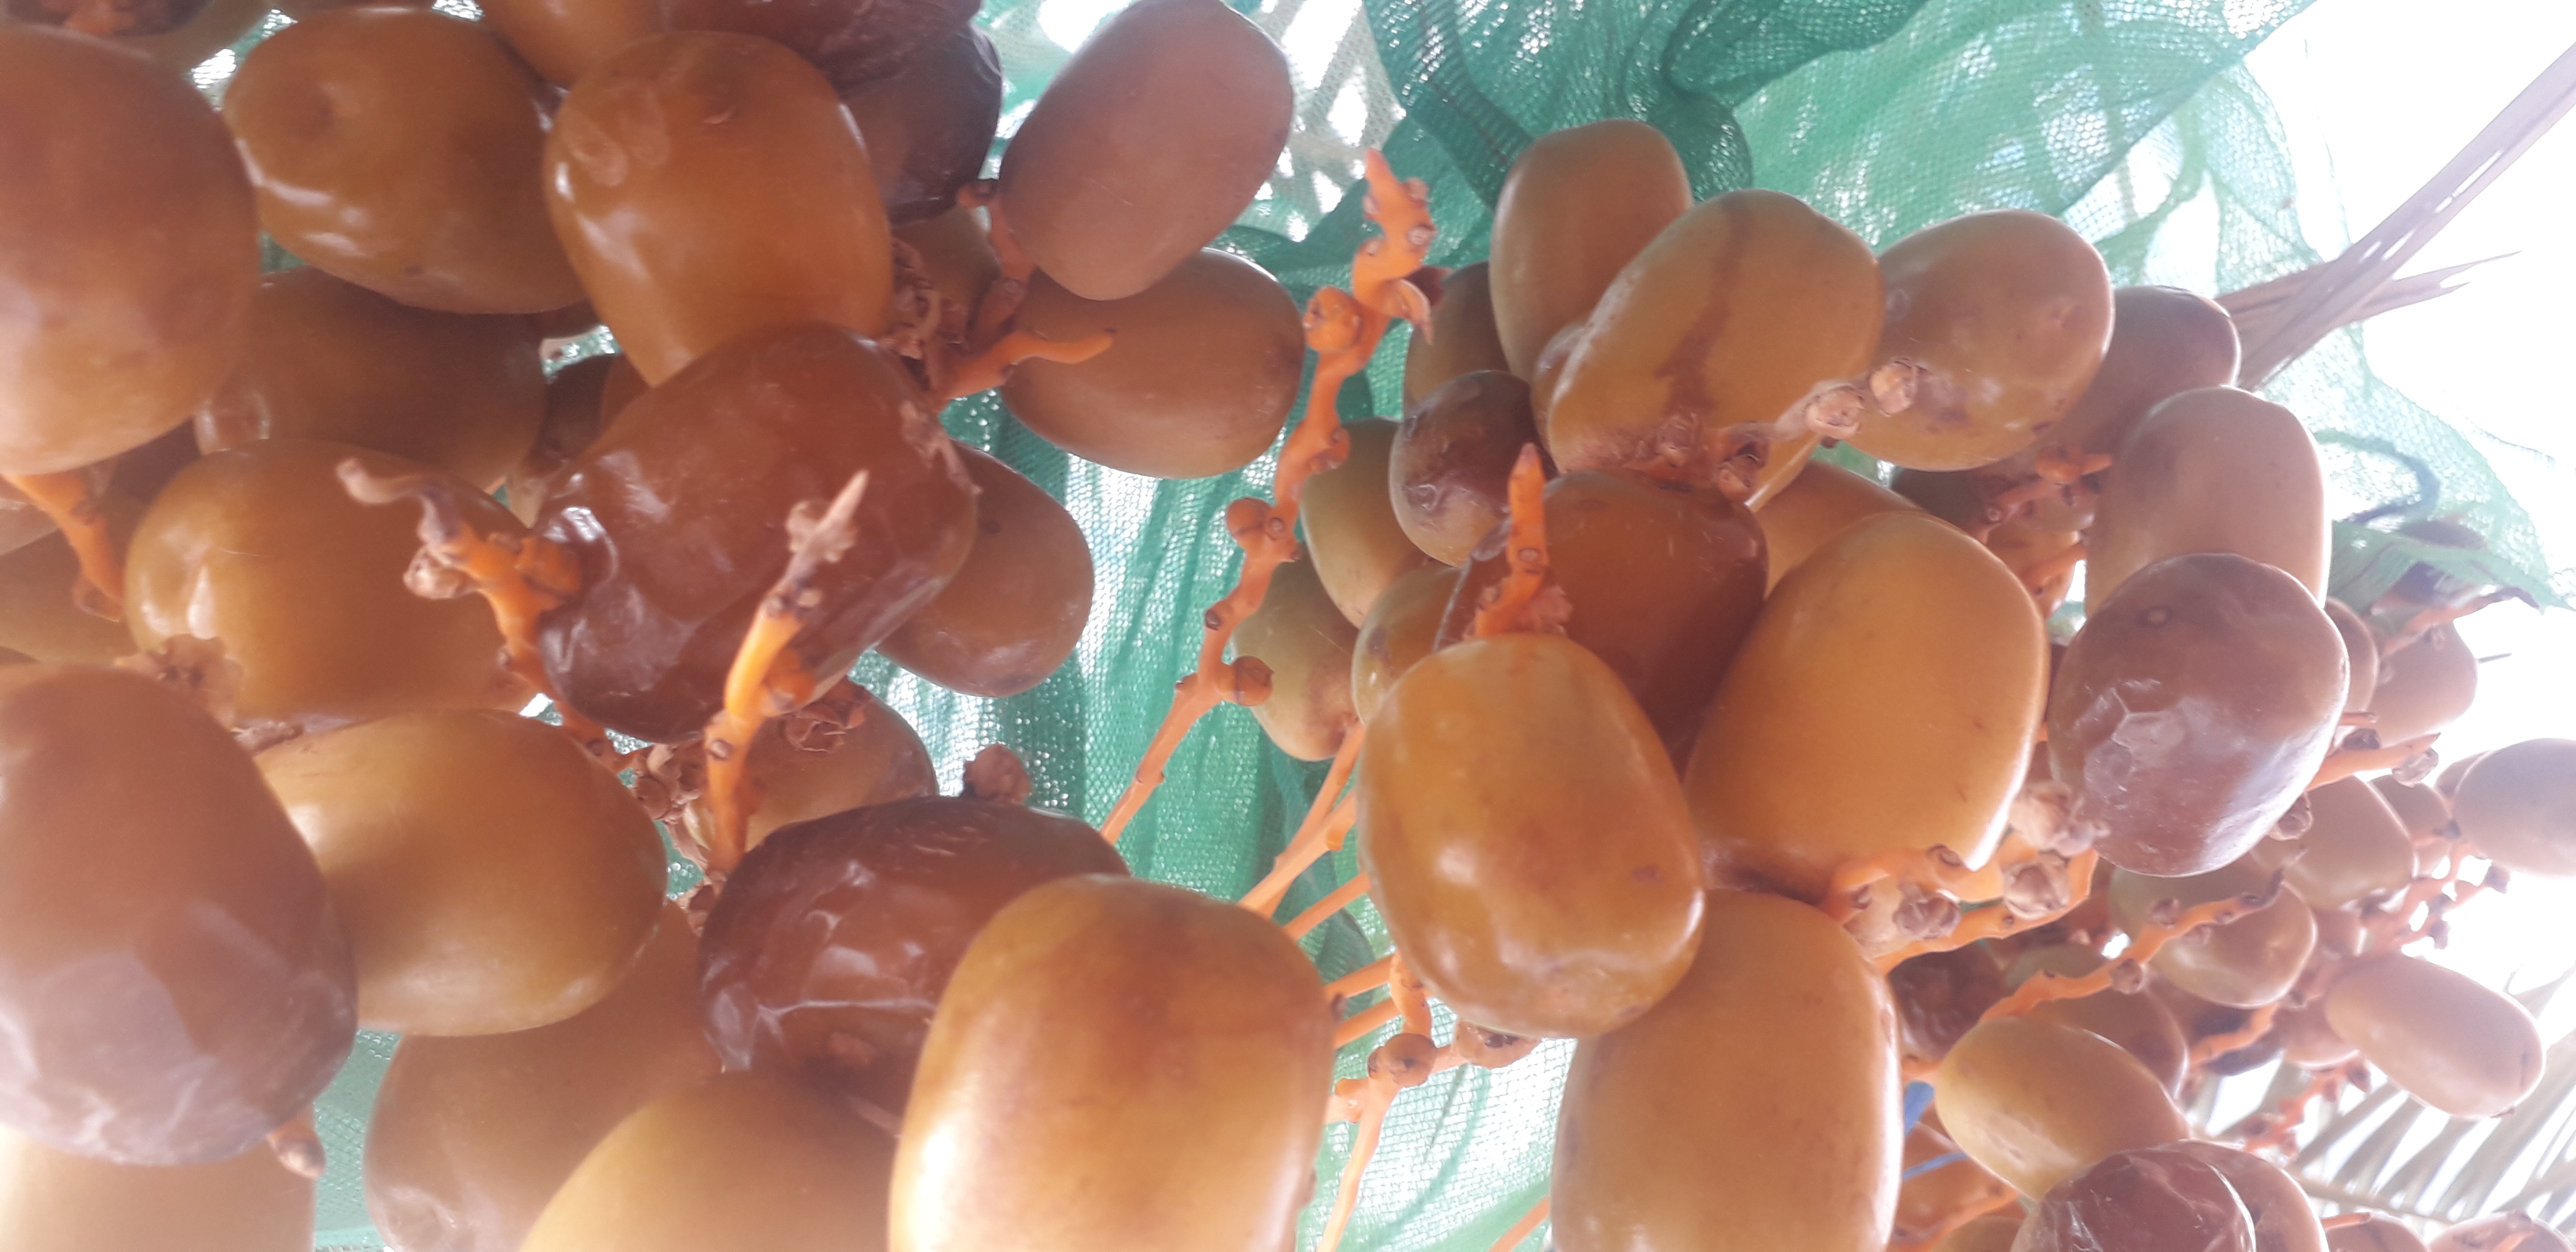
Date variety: Boufagous